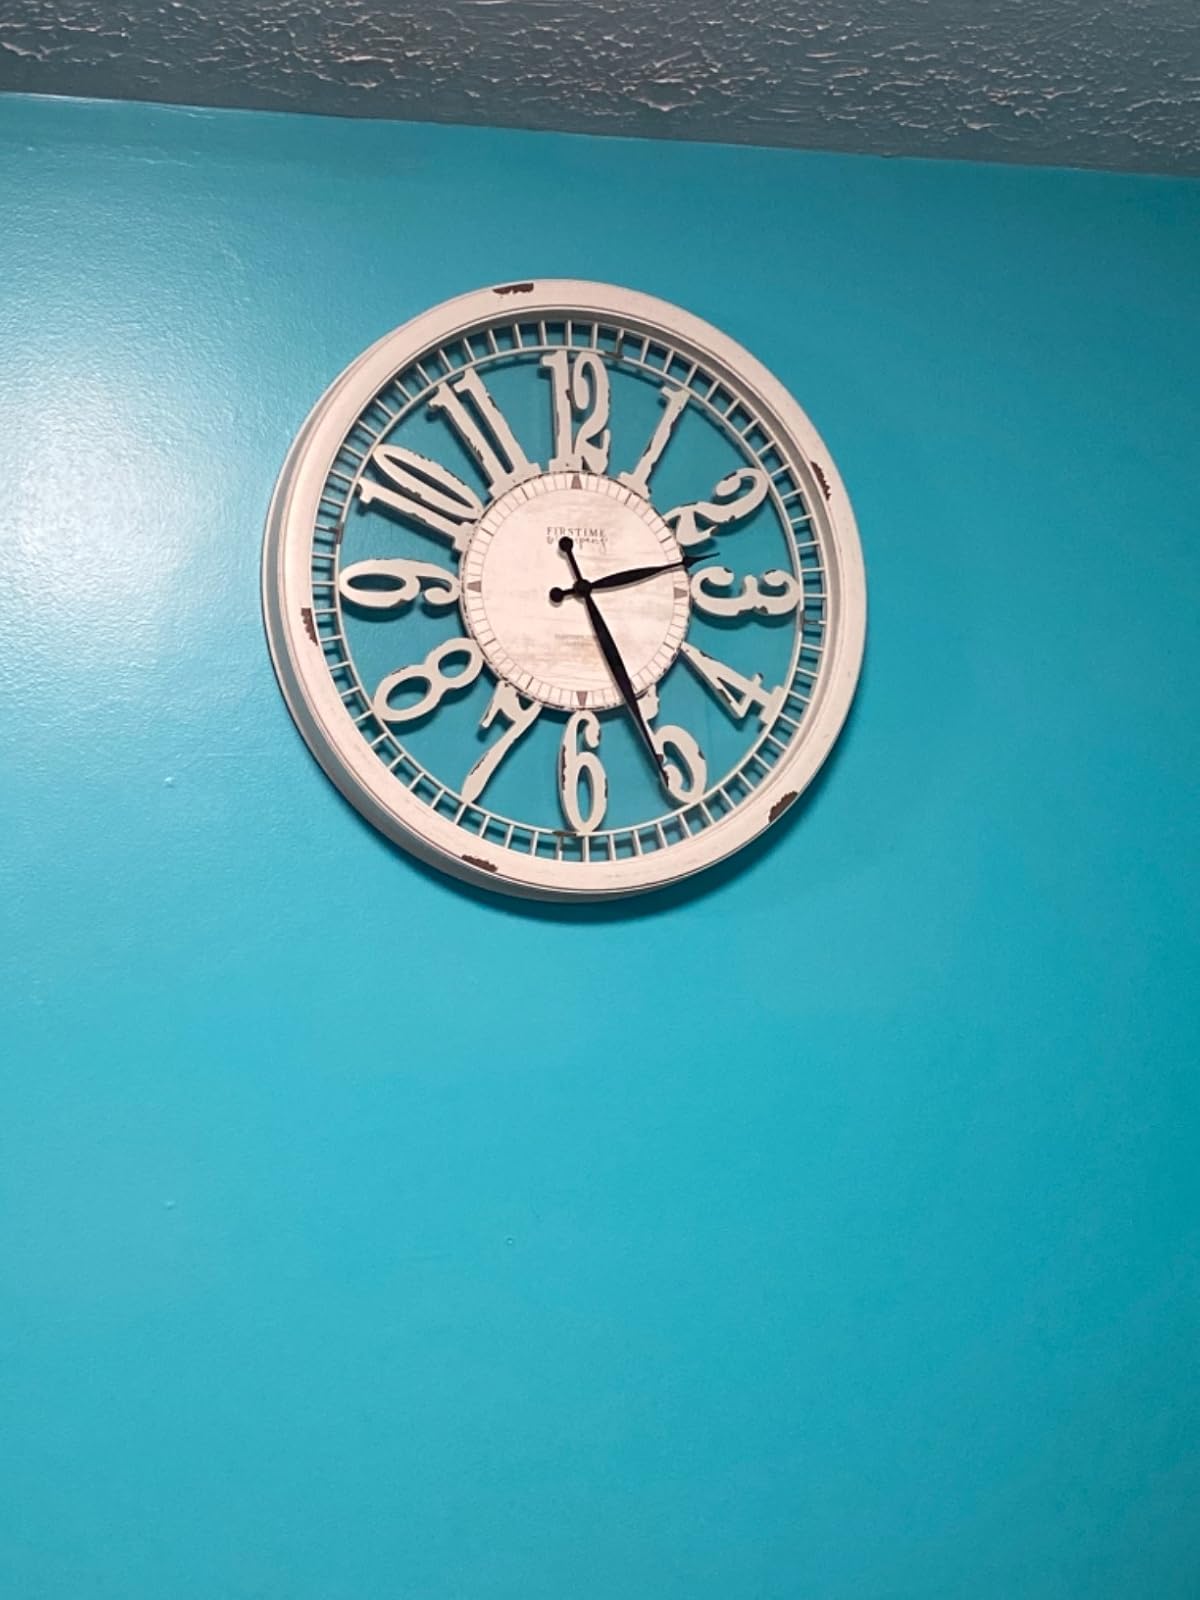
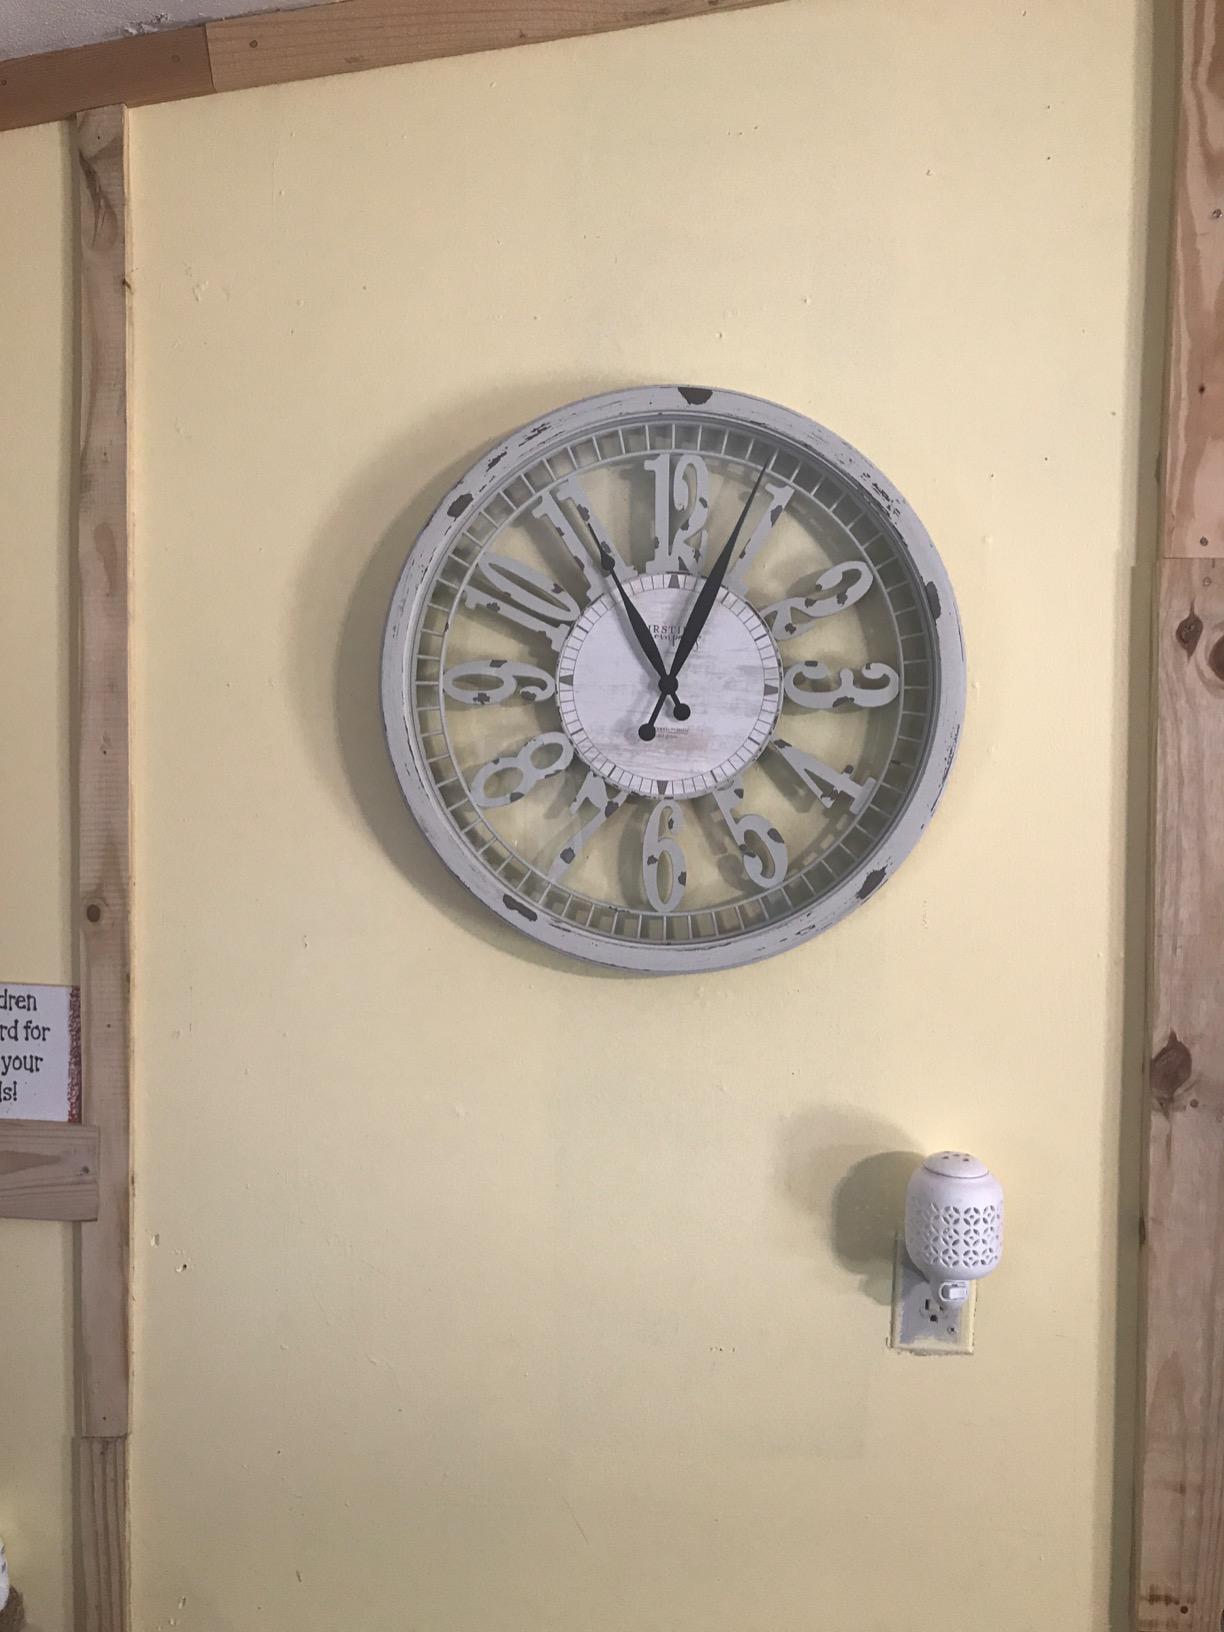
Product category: clock
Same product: yes